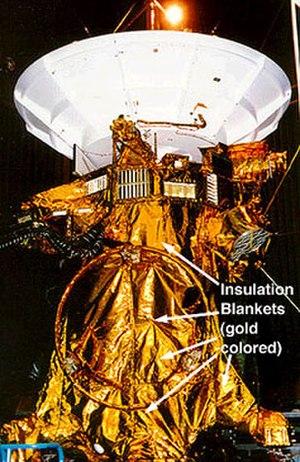
Cassini est une sonde spatiale de la NASA pour les besoins de la mission Cassini-Huygens qui a pour but l'étude de la planète Saturne, de ses satellites et de ses anneaux. Lancée dans l'espace le 15 octobre 1997 de Cap Canaveral par une fusée Titan IV-Centaur, elle a commencé sa mission dans le système saturnien le 1ᵉʳ juillet 2004 et l'a achevée le 15 septembre 2017 en plongeant dans l'atmosphère de Saturne. La sonde a été construite par le Jet Propulsion Laboratory avec des contributions de l'Agence spatiale européenne, de l'Agence spatiale italienne ainsi que celles de nombreux laboratoires de recherche et universités américaines et internationales pour les instruments scientifiques. Elle transporte le petit atterrisseur Huygens qui s'est posé sur la surface de Titan en 2004.